Child marriage in India

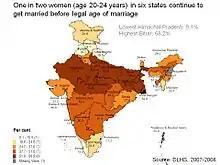
Child Marriage rates by Indian states, 2015

The small sample surveys have different methods of estimating overall child marriages in India, some using multi-year basis data. For example, NFHS-3 and NFHS-4 data for 2005 mentioned in above table, used a survey of women aged 20–24, where they were asked if they were married before they were 18. The NFHS-3 also surveyed older women, up to the age of 49, asking the same question. The survey found that many more 40–49 were married before they turned 18, than 20–24 age women who were interviewed. In 1970s, the minimum legal age of marriage, in India, for women was 15.